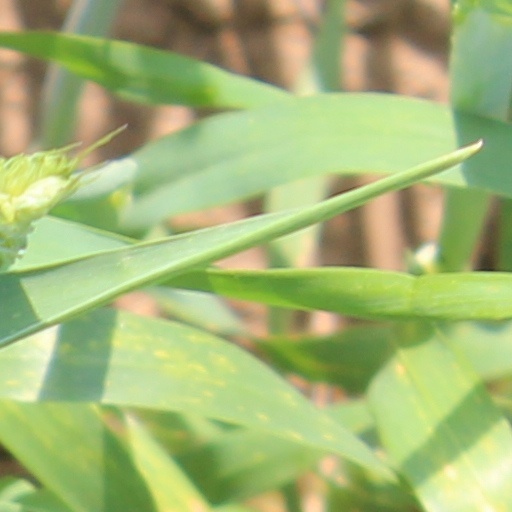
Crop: wheat